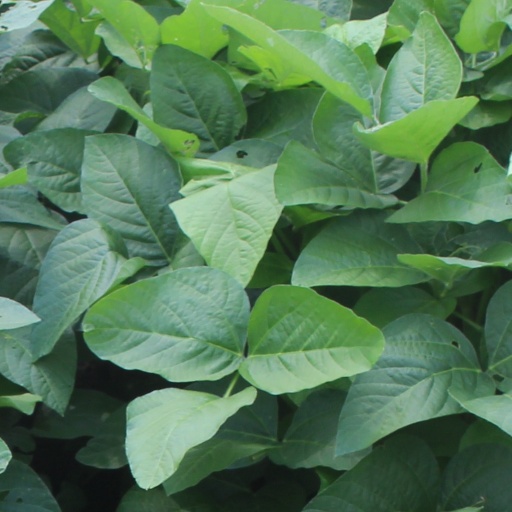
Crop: soybean